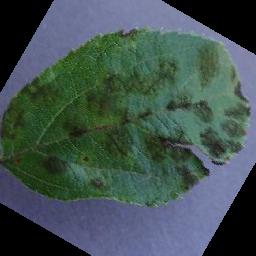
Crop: apple
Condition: scab